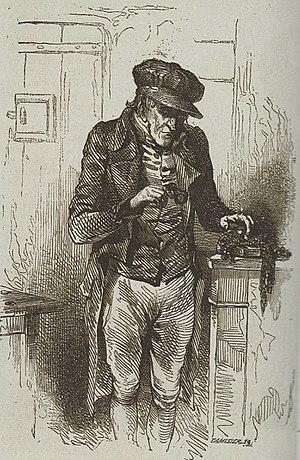
Illustration du personnage de Gobseck pour l'édition Furne de La Comédie humaine de Balzac.
Irène Némirovsky est une romancière russe d'expression française, née à Kiev le 11 février 1903 et morte le 19 août 1942 à Auschwitz. Auteur à succès dans la France des années 1930 mais oubliée après la Seconde Guerre mondiale, elle est le seul écrivain à qui le prix Renaudot ait été décerné à titre posthume, en 2004, pour son roman inachevé Suite française.